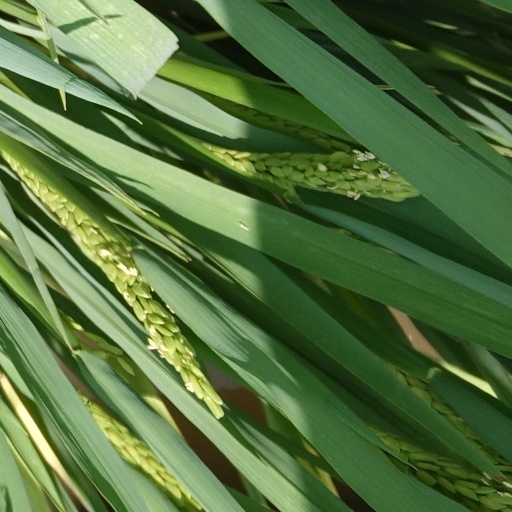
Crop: rice